Convivència

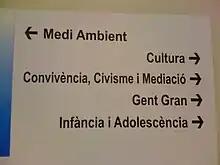
Many Catalan municipal governments include social service divisions dedicated to fostering convivència.

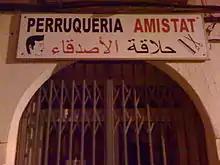
This Muslim barber has named his shop with the Catalan word for "Friendship." This may express the Islamic value of neighborliness, often linked to convivència by Muslims in Catalonia.

"Convivència" (literally "to live together") is a Catalan term, distinct from the Castilian term, "convivencia", the latter primarily referring to the historical and disputed coexistence of Jews, Muslims and Christians in Medieval Iberia. It was first popularized in reference to contemporary phenomena by former Catalan President Jordi Pujol, in the early years of the return to democracy following the dictatorship of Francisco Franco (1939–75). As Pujol employed the term, convivència signified tolerance and linguistic accommodation between native born Catalans and the Castilian-speaking "new Catalans" or "other Catalans" who had migrated from Southern Spain in such numbers as to constitute roughly half of the population of Catalonia. In subsequent decades, the term became the dominant frame of shared social existence in Catalonia and no longer carried a passive sense of mere tolerance but rather the active engagement of relations between neighbors and of the full expression of cultural pluralism in which there is public space for all traditions Convivència overlaps semantically with the concept of "civility" ("civisme") to the extent that both may refer to mutual respect in the shared use of public space yet there is an important distinction. "Civisme" is often understood as a top-down, legislative imposition of universal norms over the population whereas "convivència" (while also sometimes being legislated) is perceived as a bottom-up, neighbor-to-neighbor process whereby residents work out solutions to conflicts among themselves. This sense of conflict as productive is an important feature of "convivència". A municipal plan defines it this way: